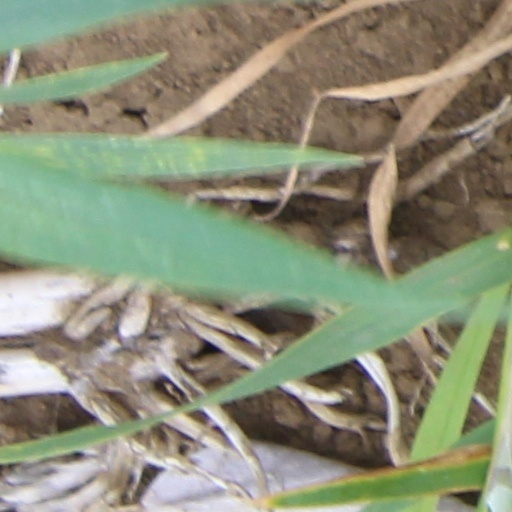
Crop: wheat